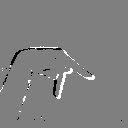
ASL letter: p